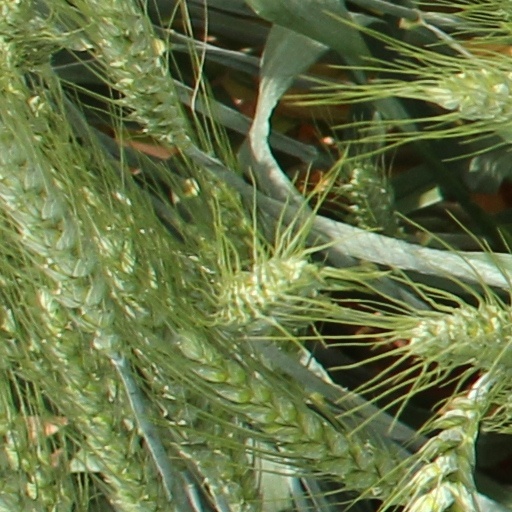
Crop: wheat